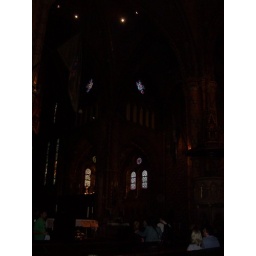
stained glass windows in ancient church that used to be a mosque